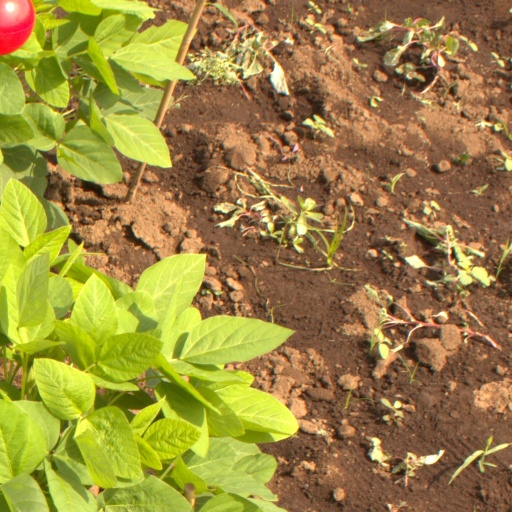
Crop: soybean